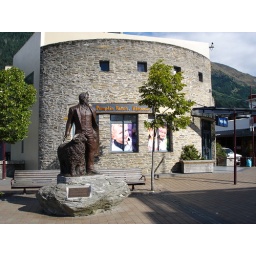
A children's clothing store with Mr. Rees' monument in the foreground. Located on Marine Parade, across from Eichardt's Hotel